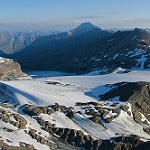
Scene: Outdoor